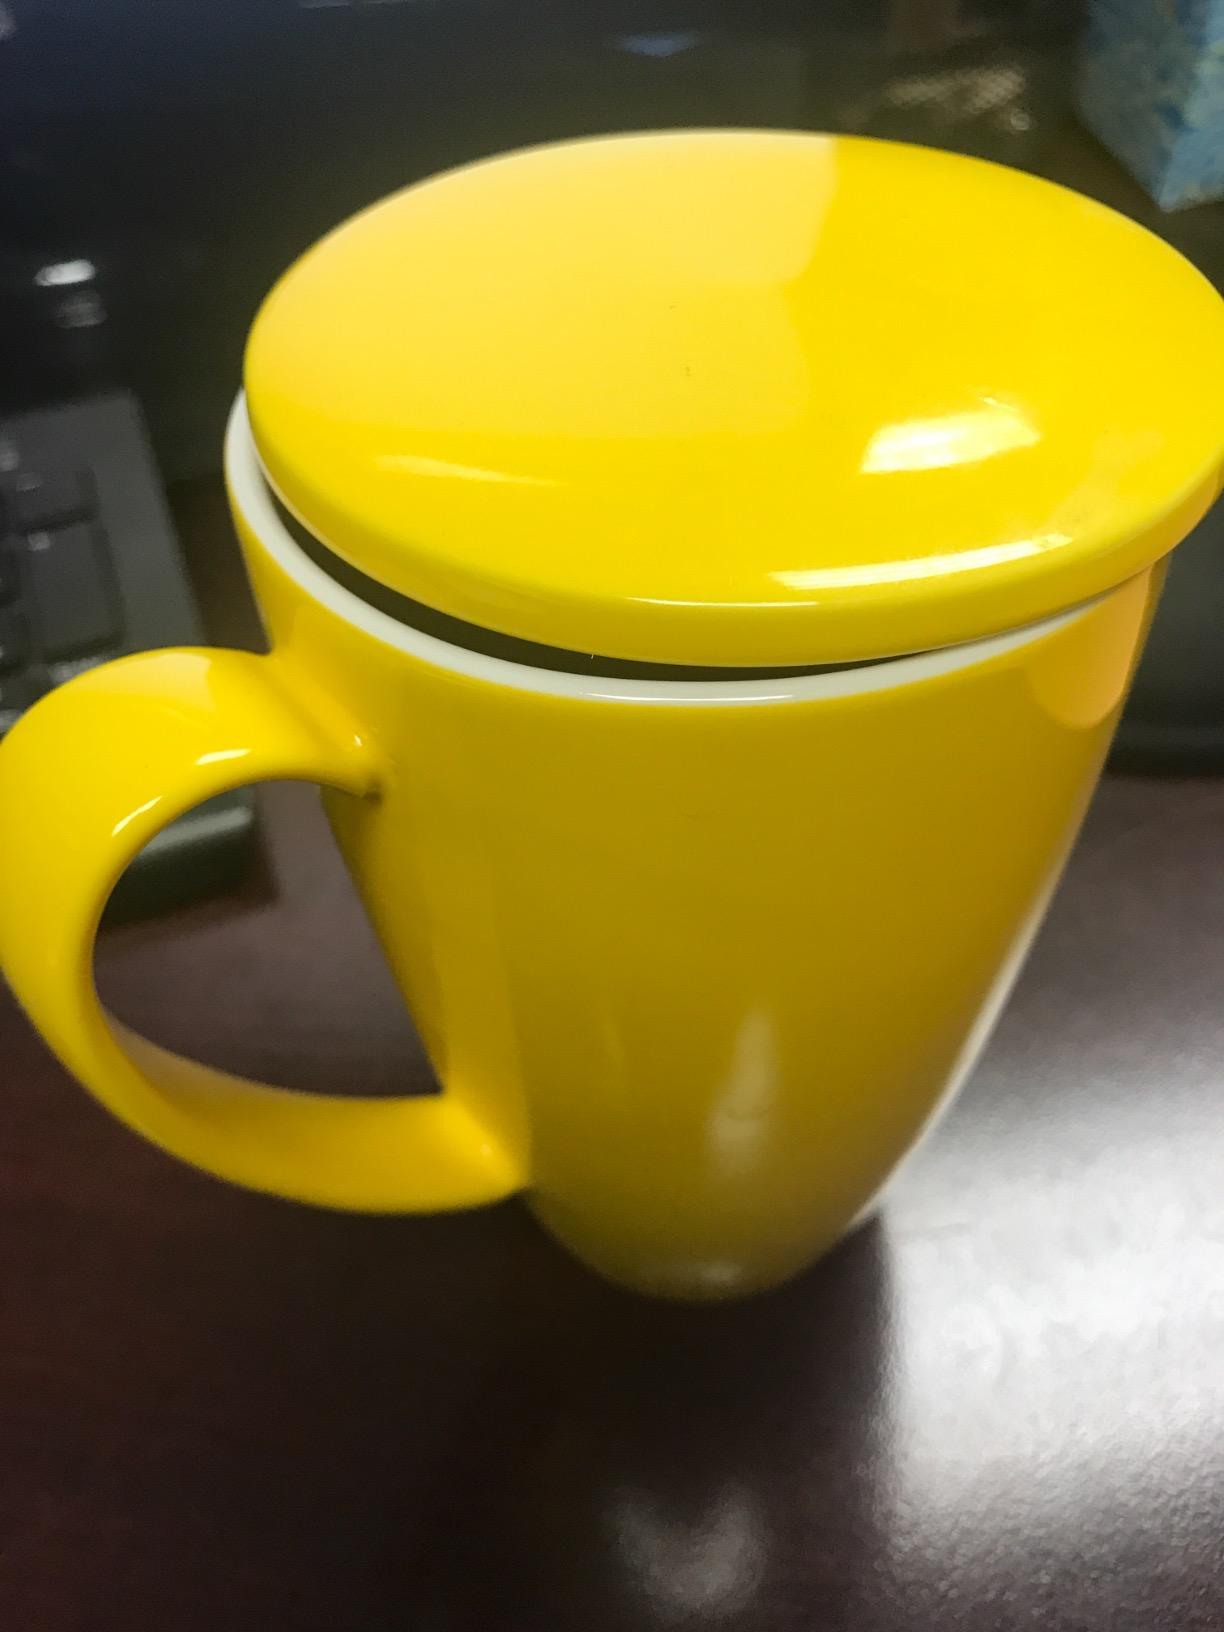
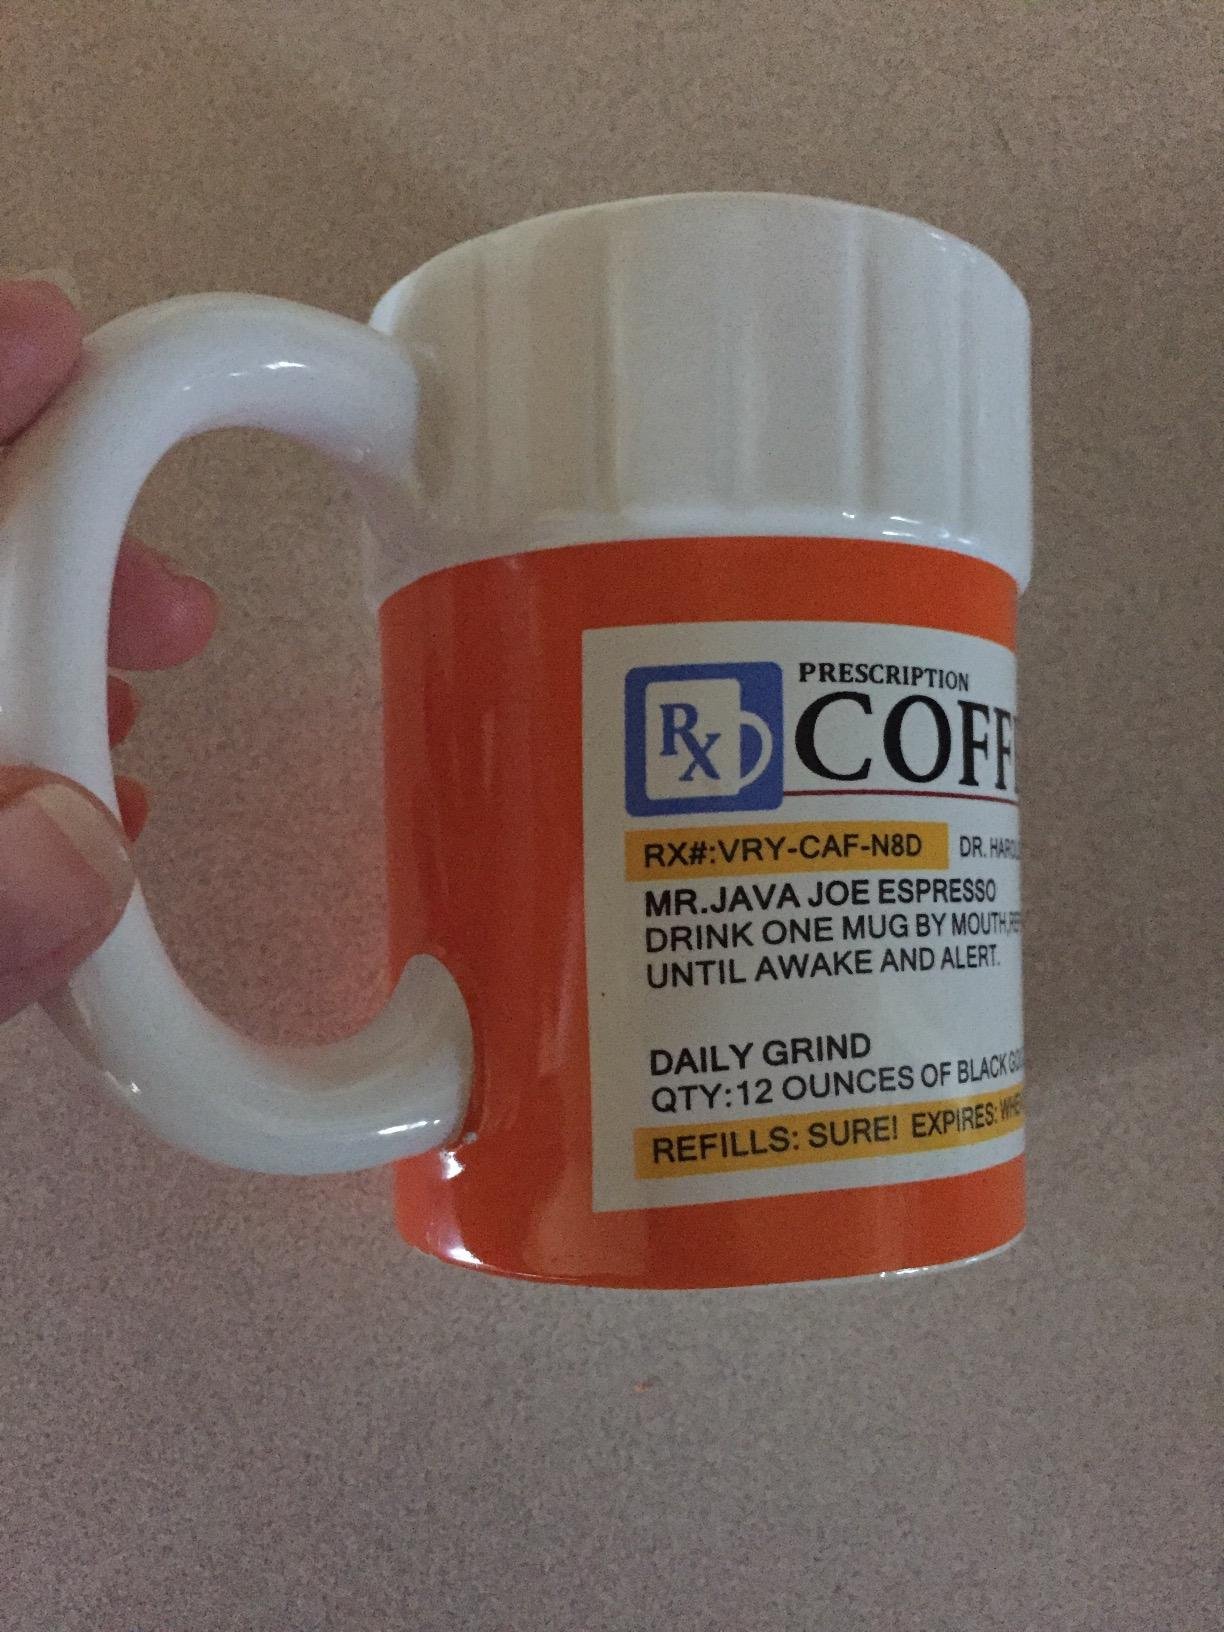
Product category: items_mug
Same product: no